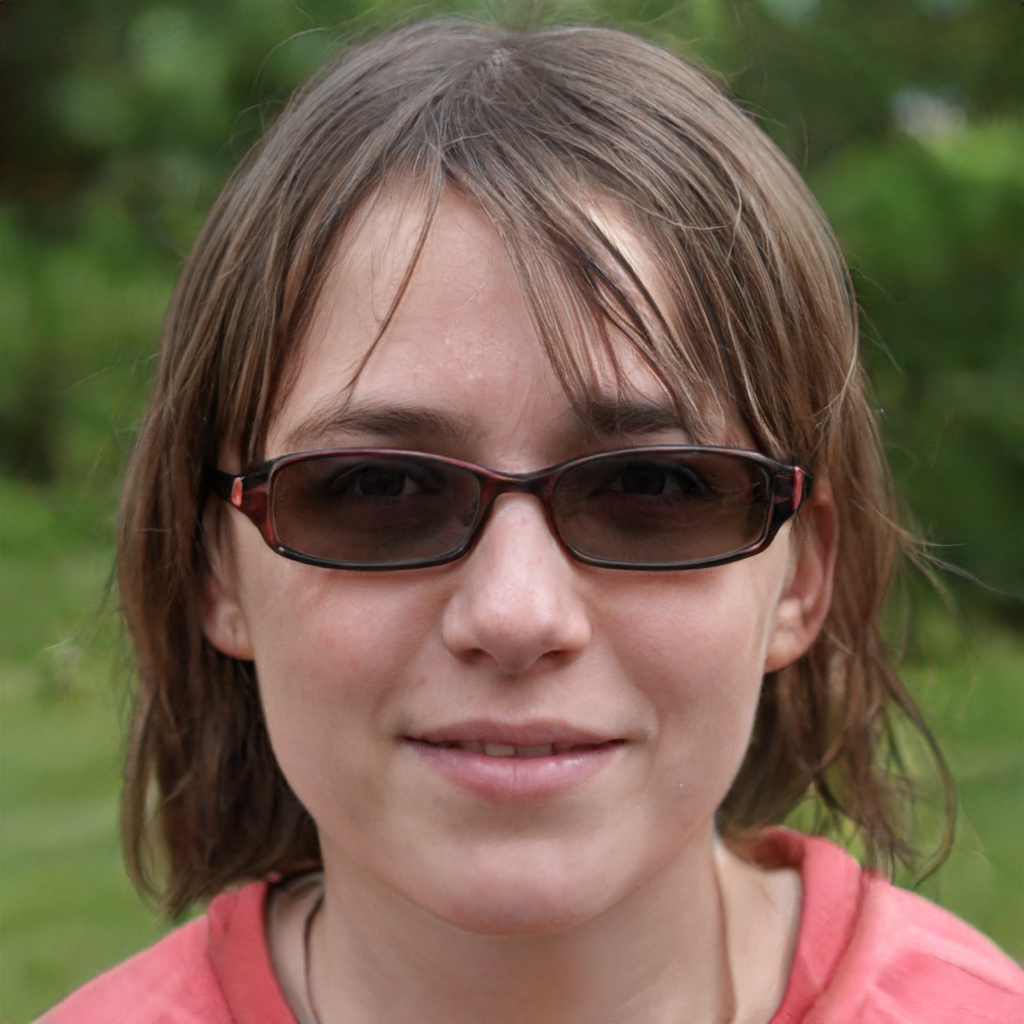
Portrait style: Real Portrait